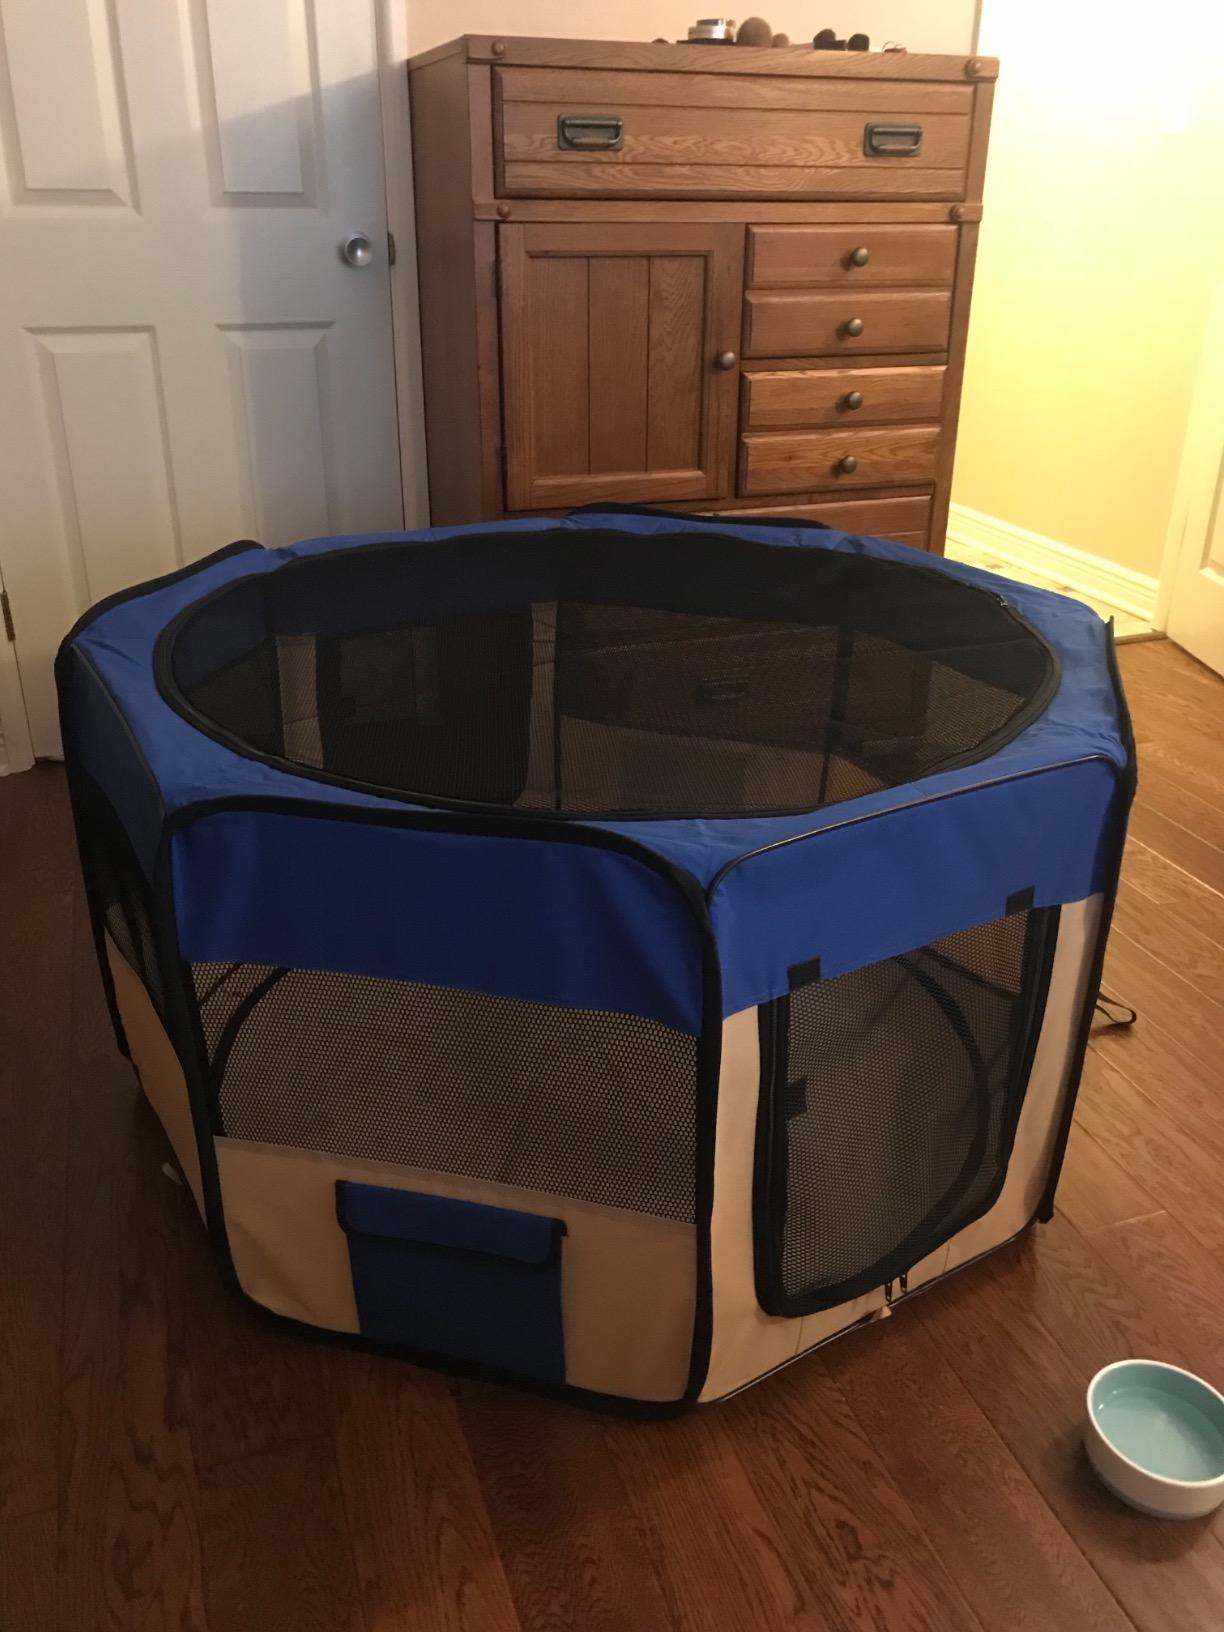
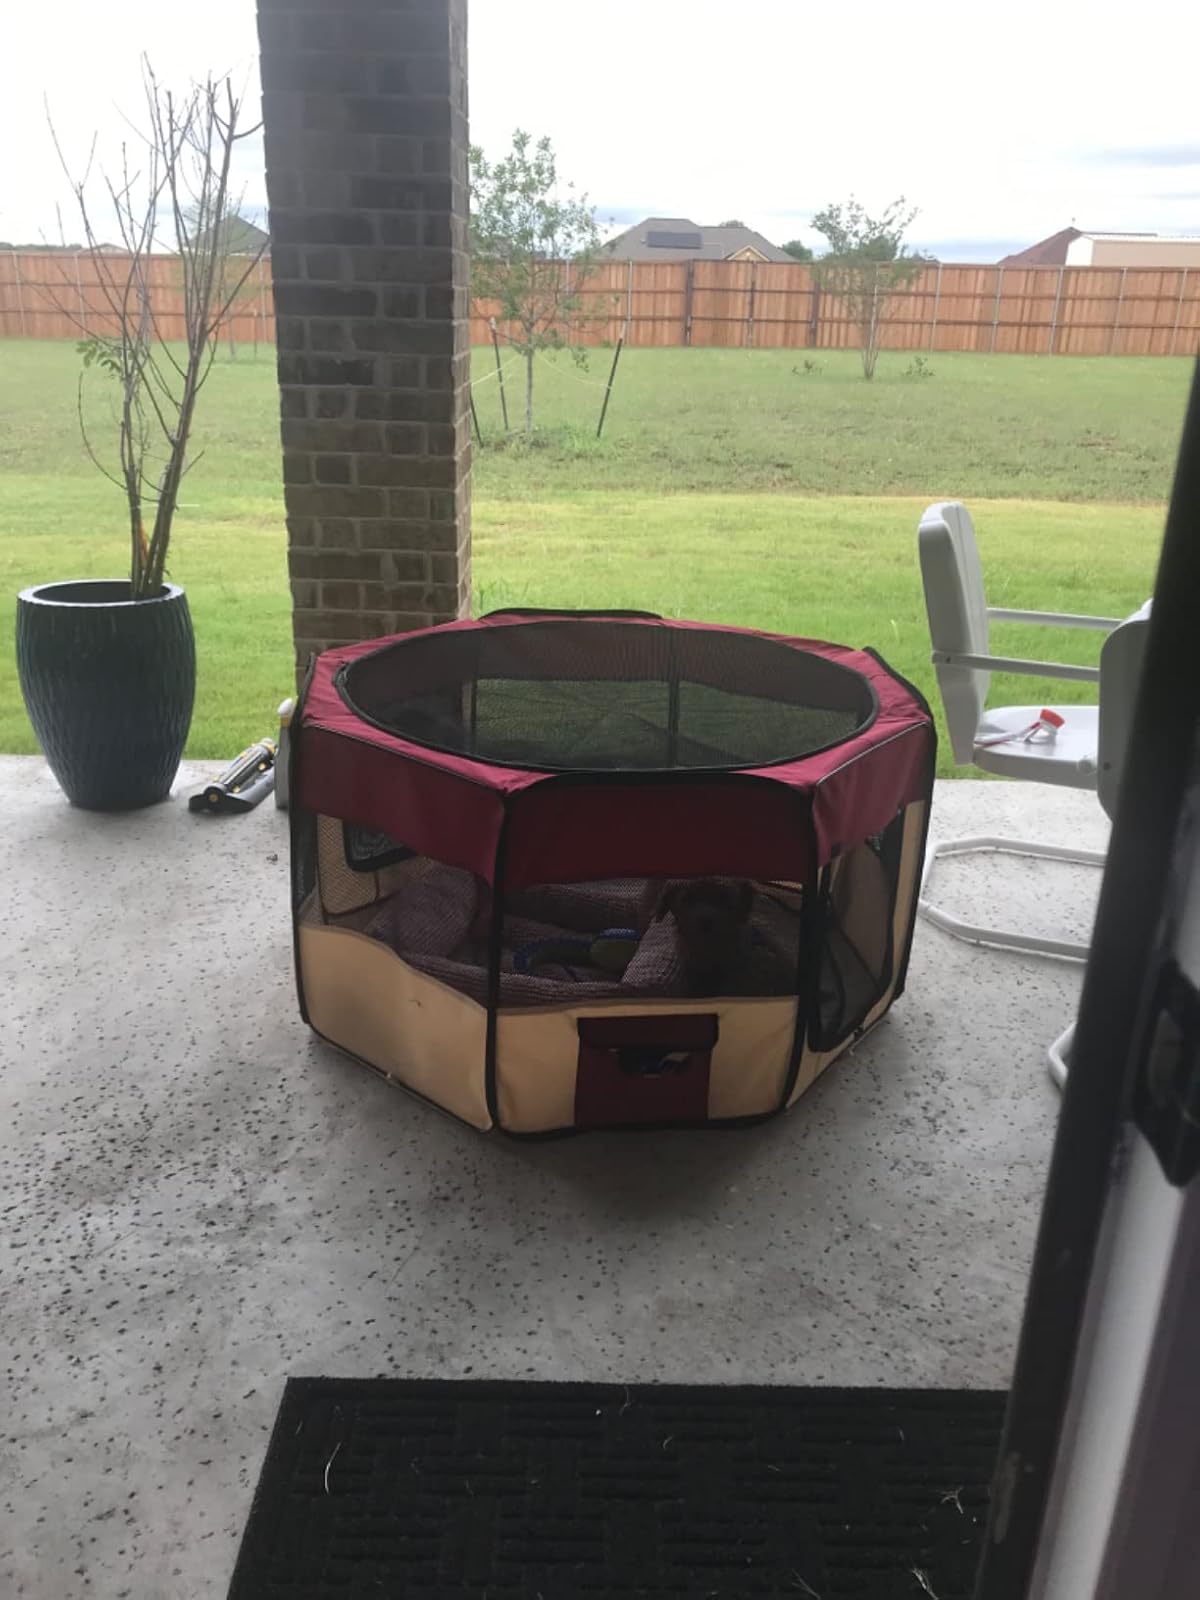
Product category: items_kennel
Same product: no